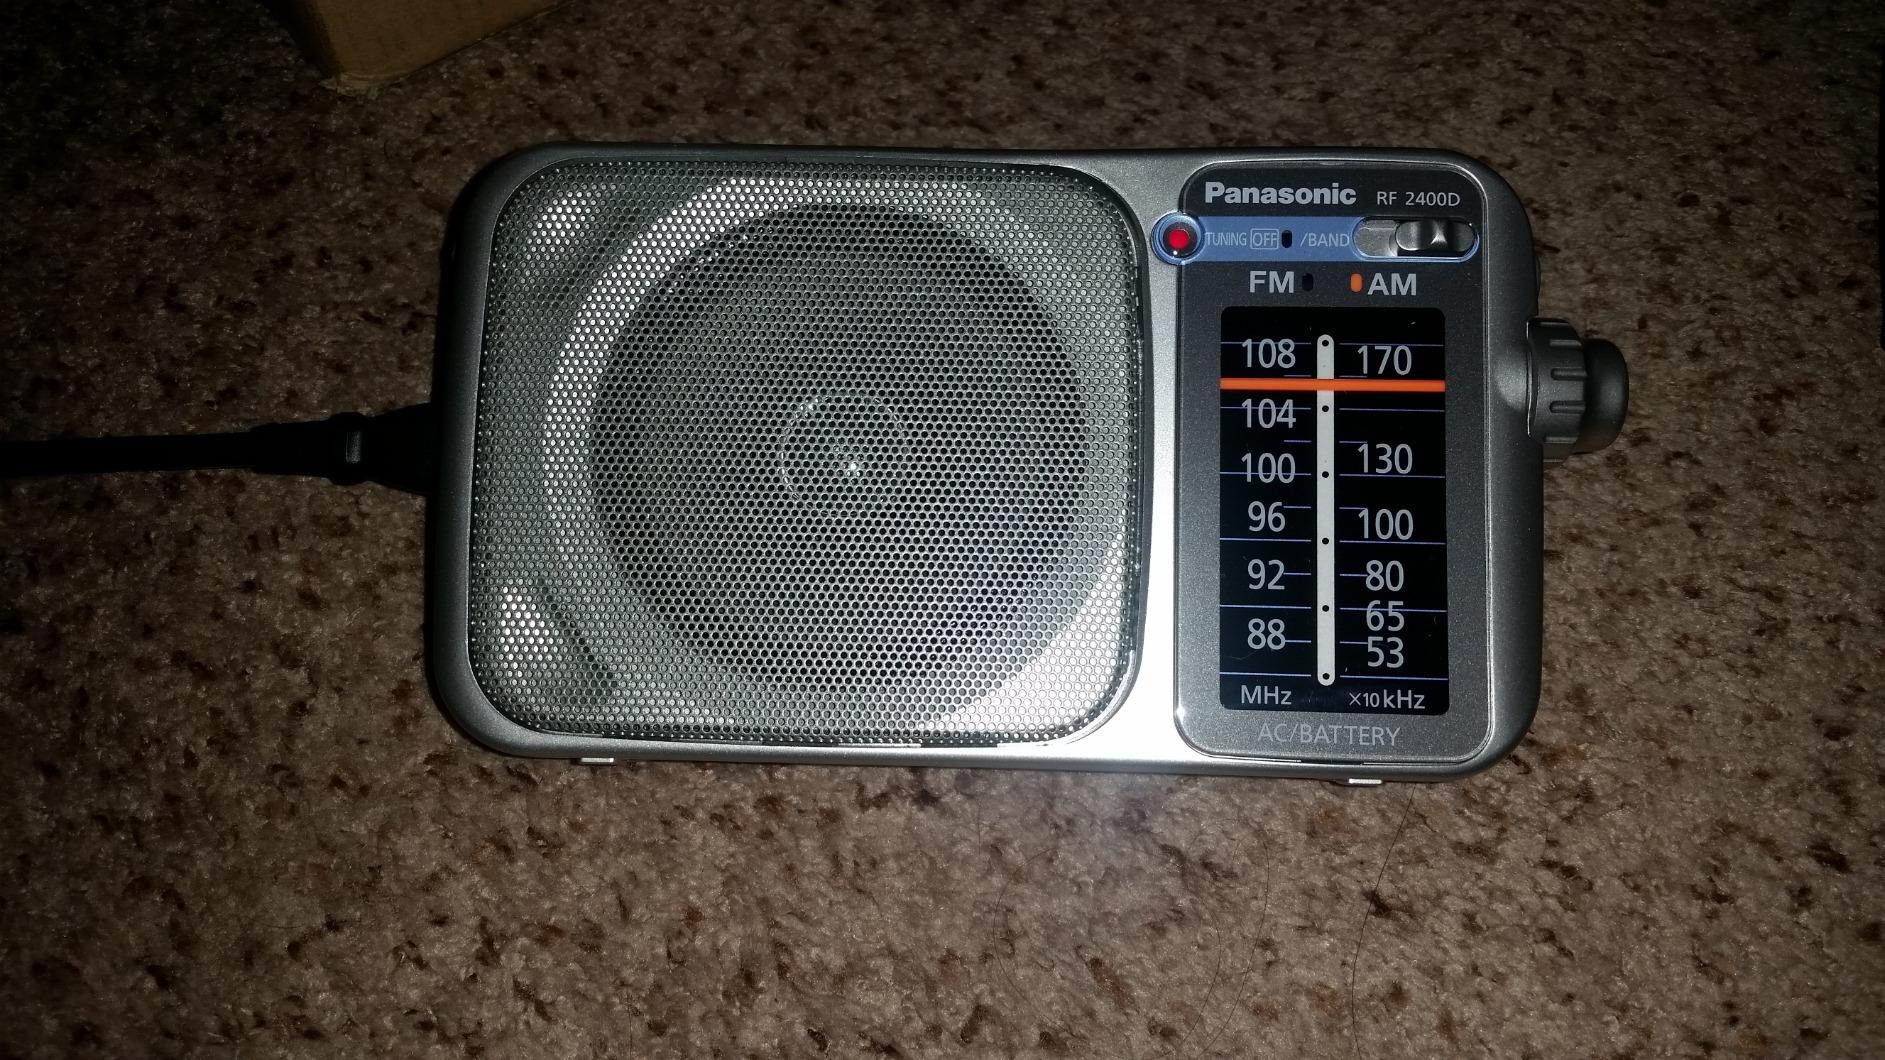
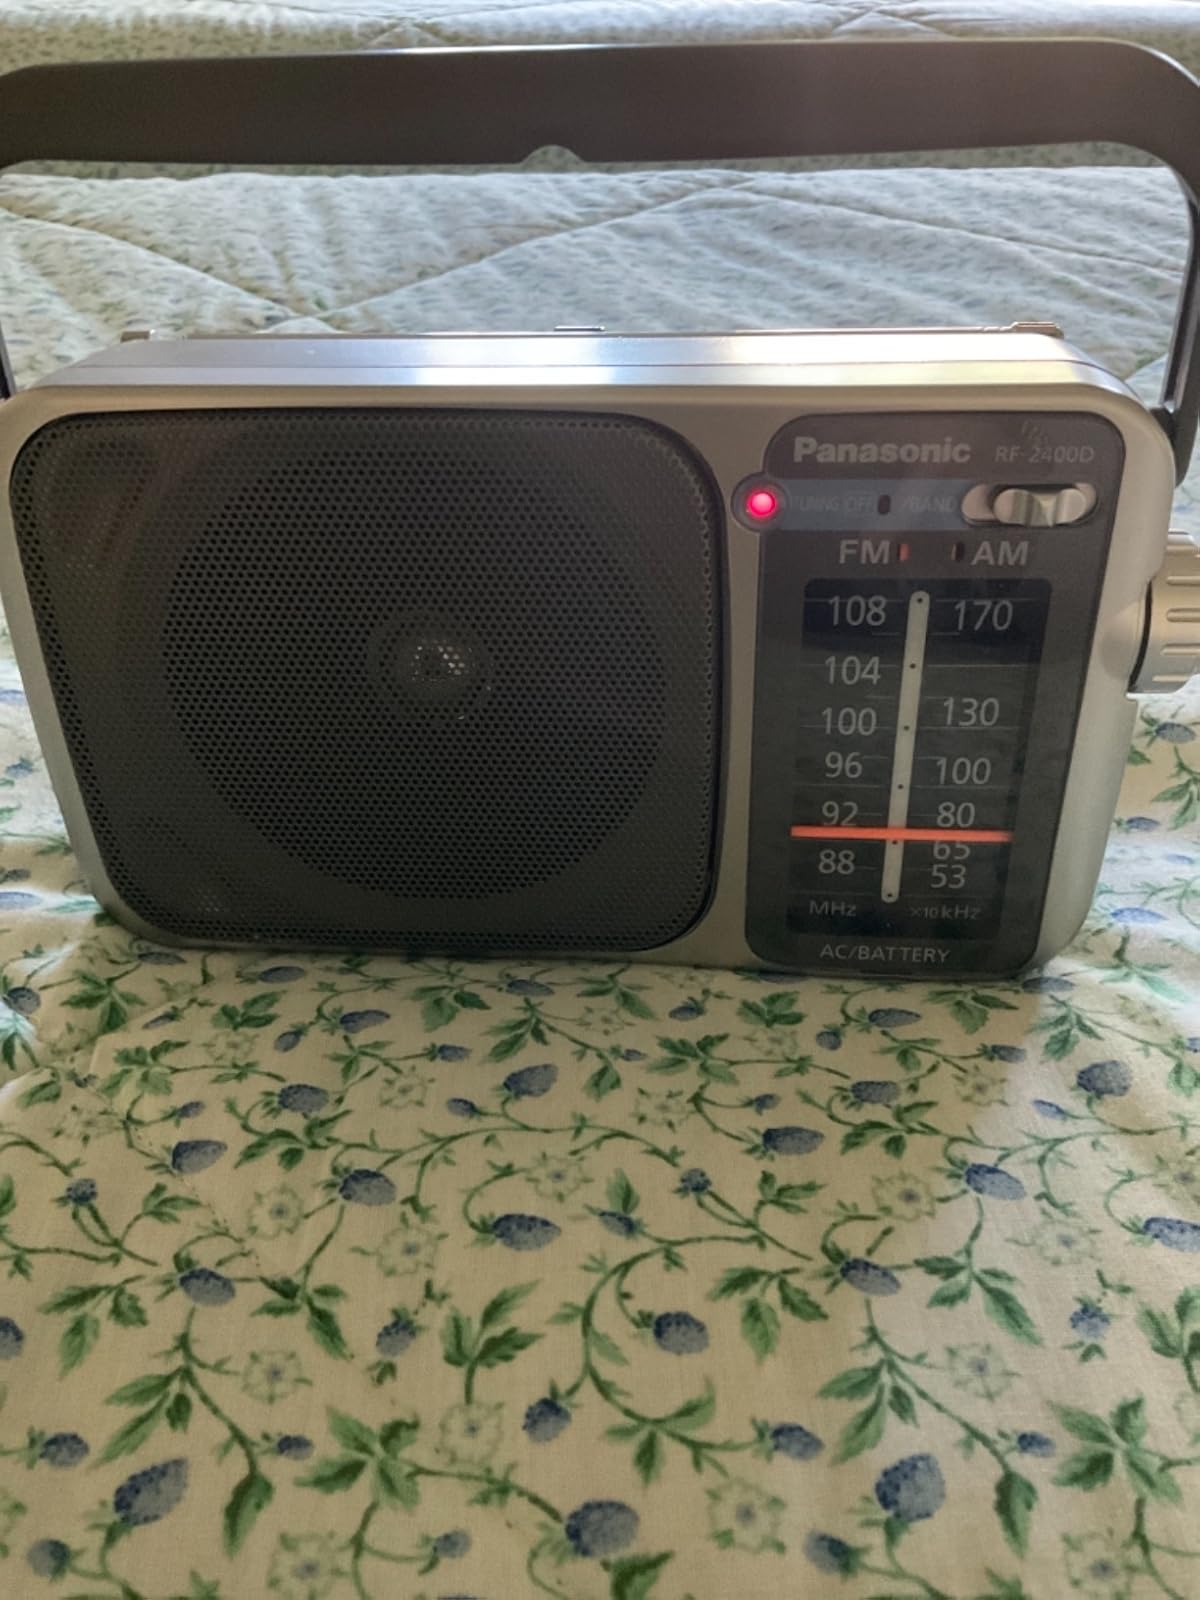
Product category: radio
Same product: yes